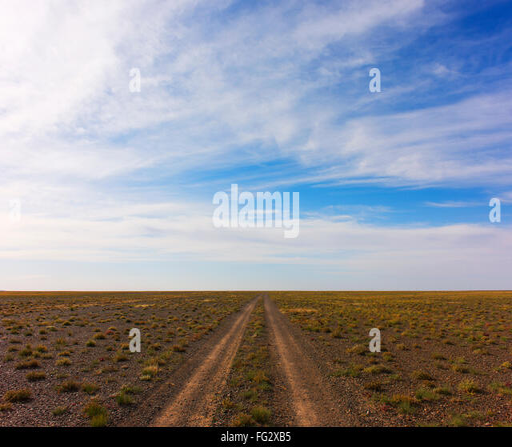
sunny day on the steppe , south